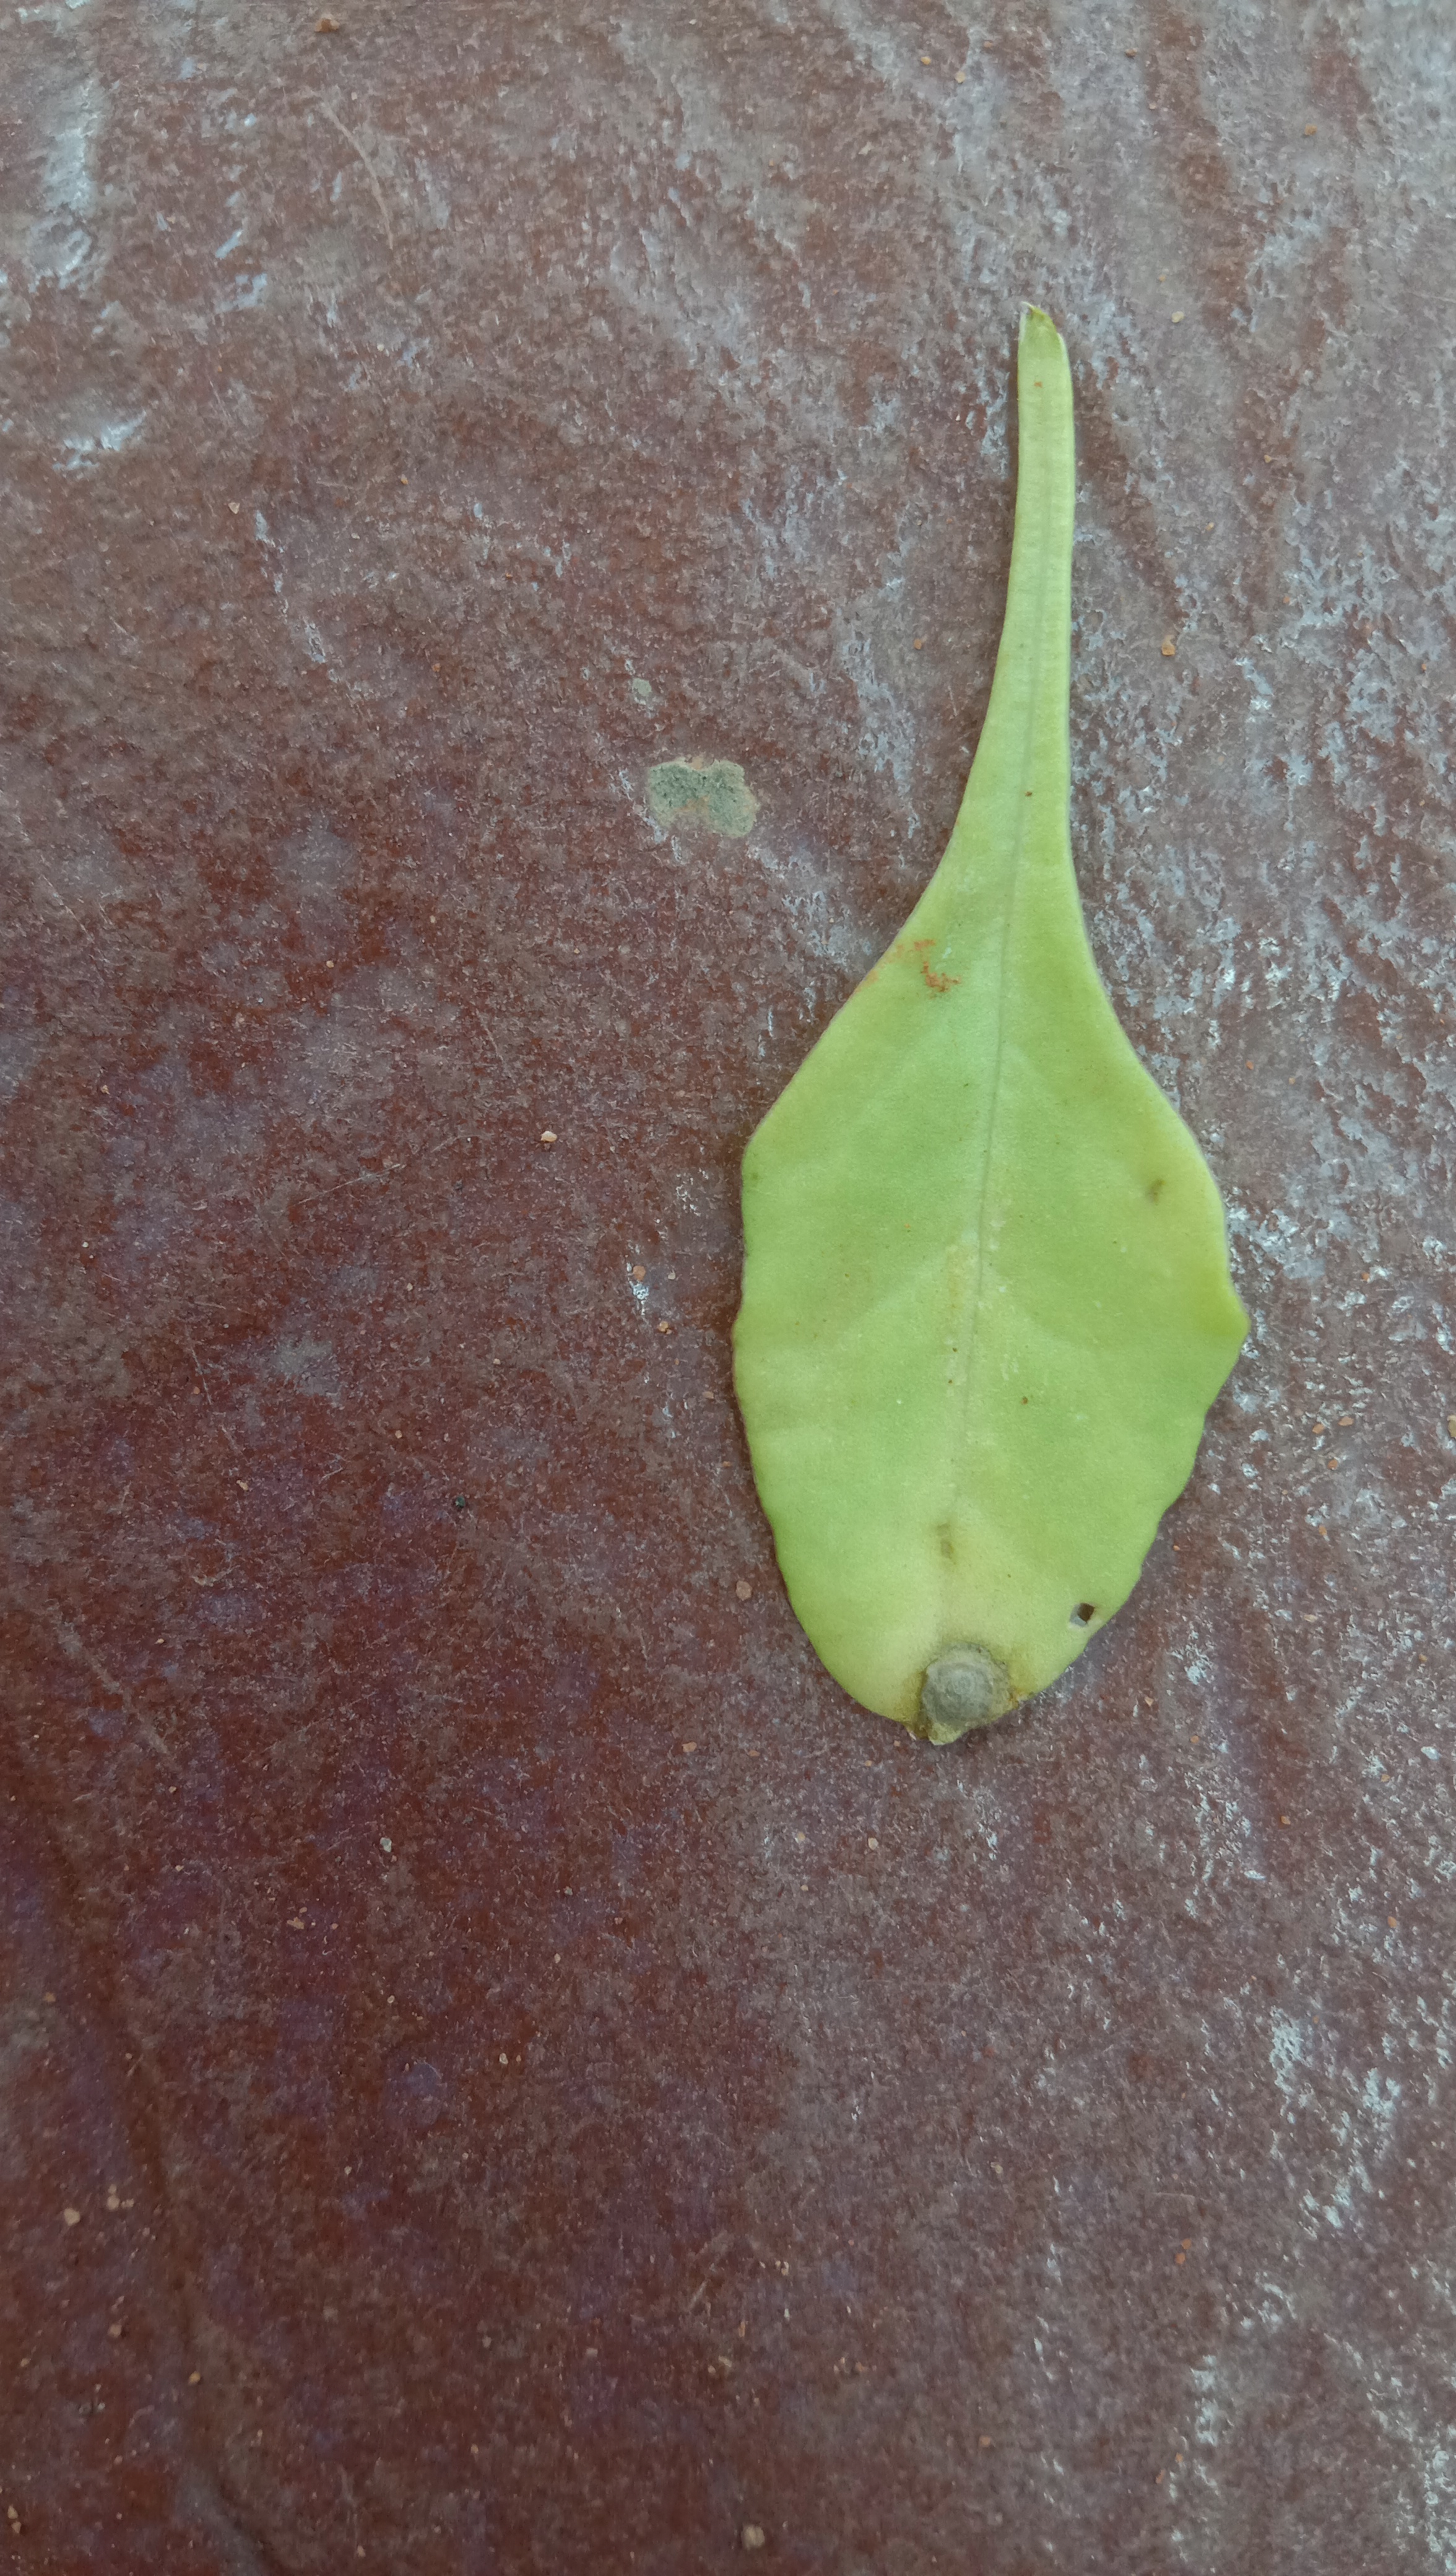
Plant: Palak(Spinach)